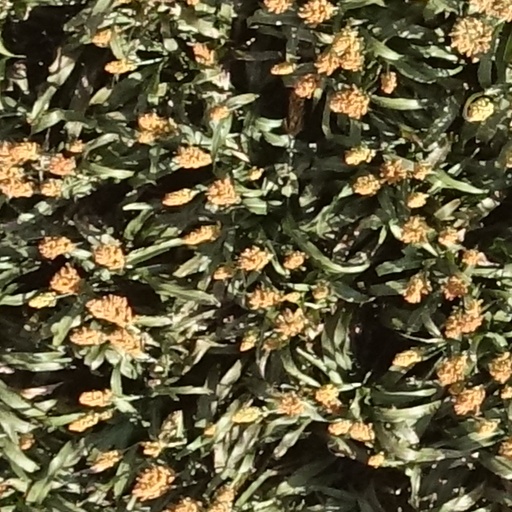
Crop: sorghum